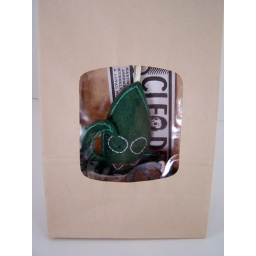
hurray for crafters who have left over bags they need to get rid of!and hurray for bill pickles dog company!